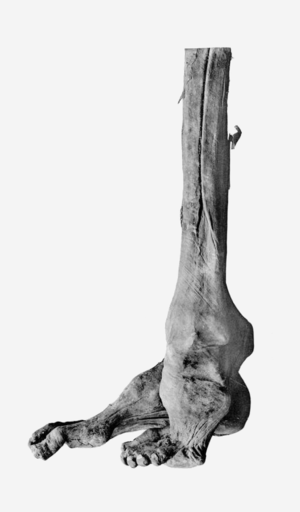
Sir Marc Armand Ruffer est un médecin bactériologiste né à Lyon le 29 août 1859 et mort le 15 avril 1917 au large de Salonique, considéré comme le fondateur de la paléopathologie.